Surasamharam

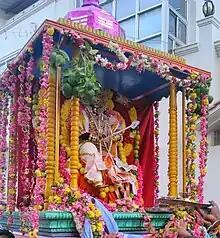
Temple idol procession in Vennanthur during the festival of Surasamharam

At the Tiruchendur Murugan Temple, six days of celebrations for Kanda Shashti start from the "tithi" of the Aippasi month, culminate on the day of Surasamharam. The performance of the "tiru kalyanam", the ceremonial wedding ceremony of the deity and his consorts, is observed on the day following the Surasamharam.